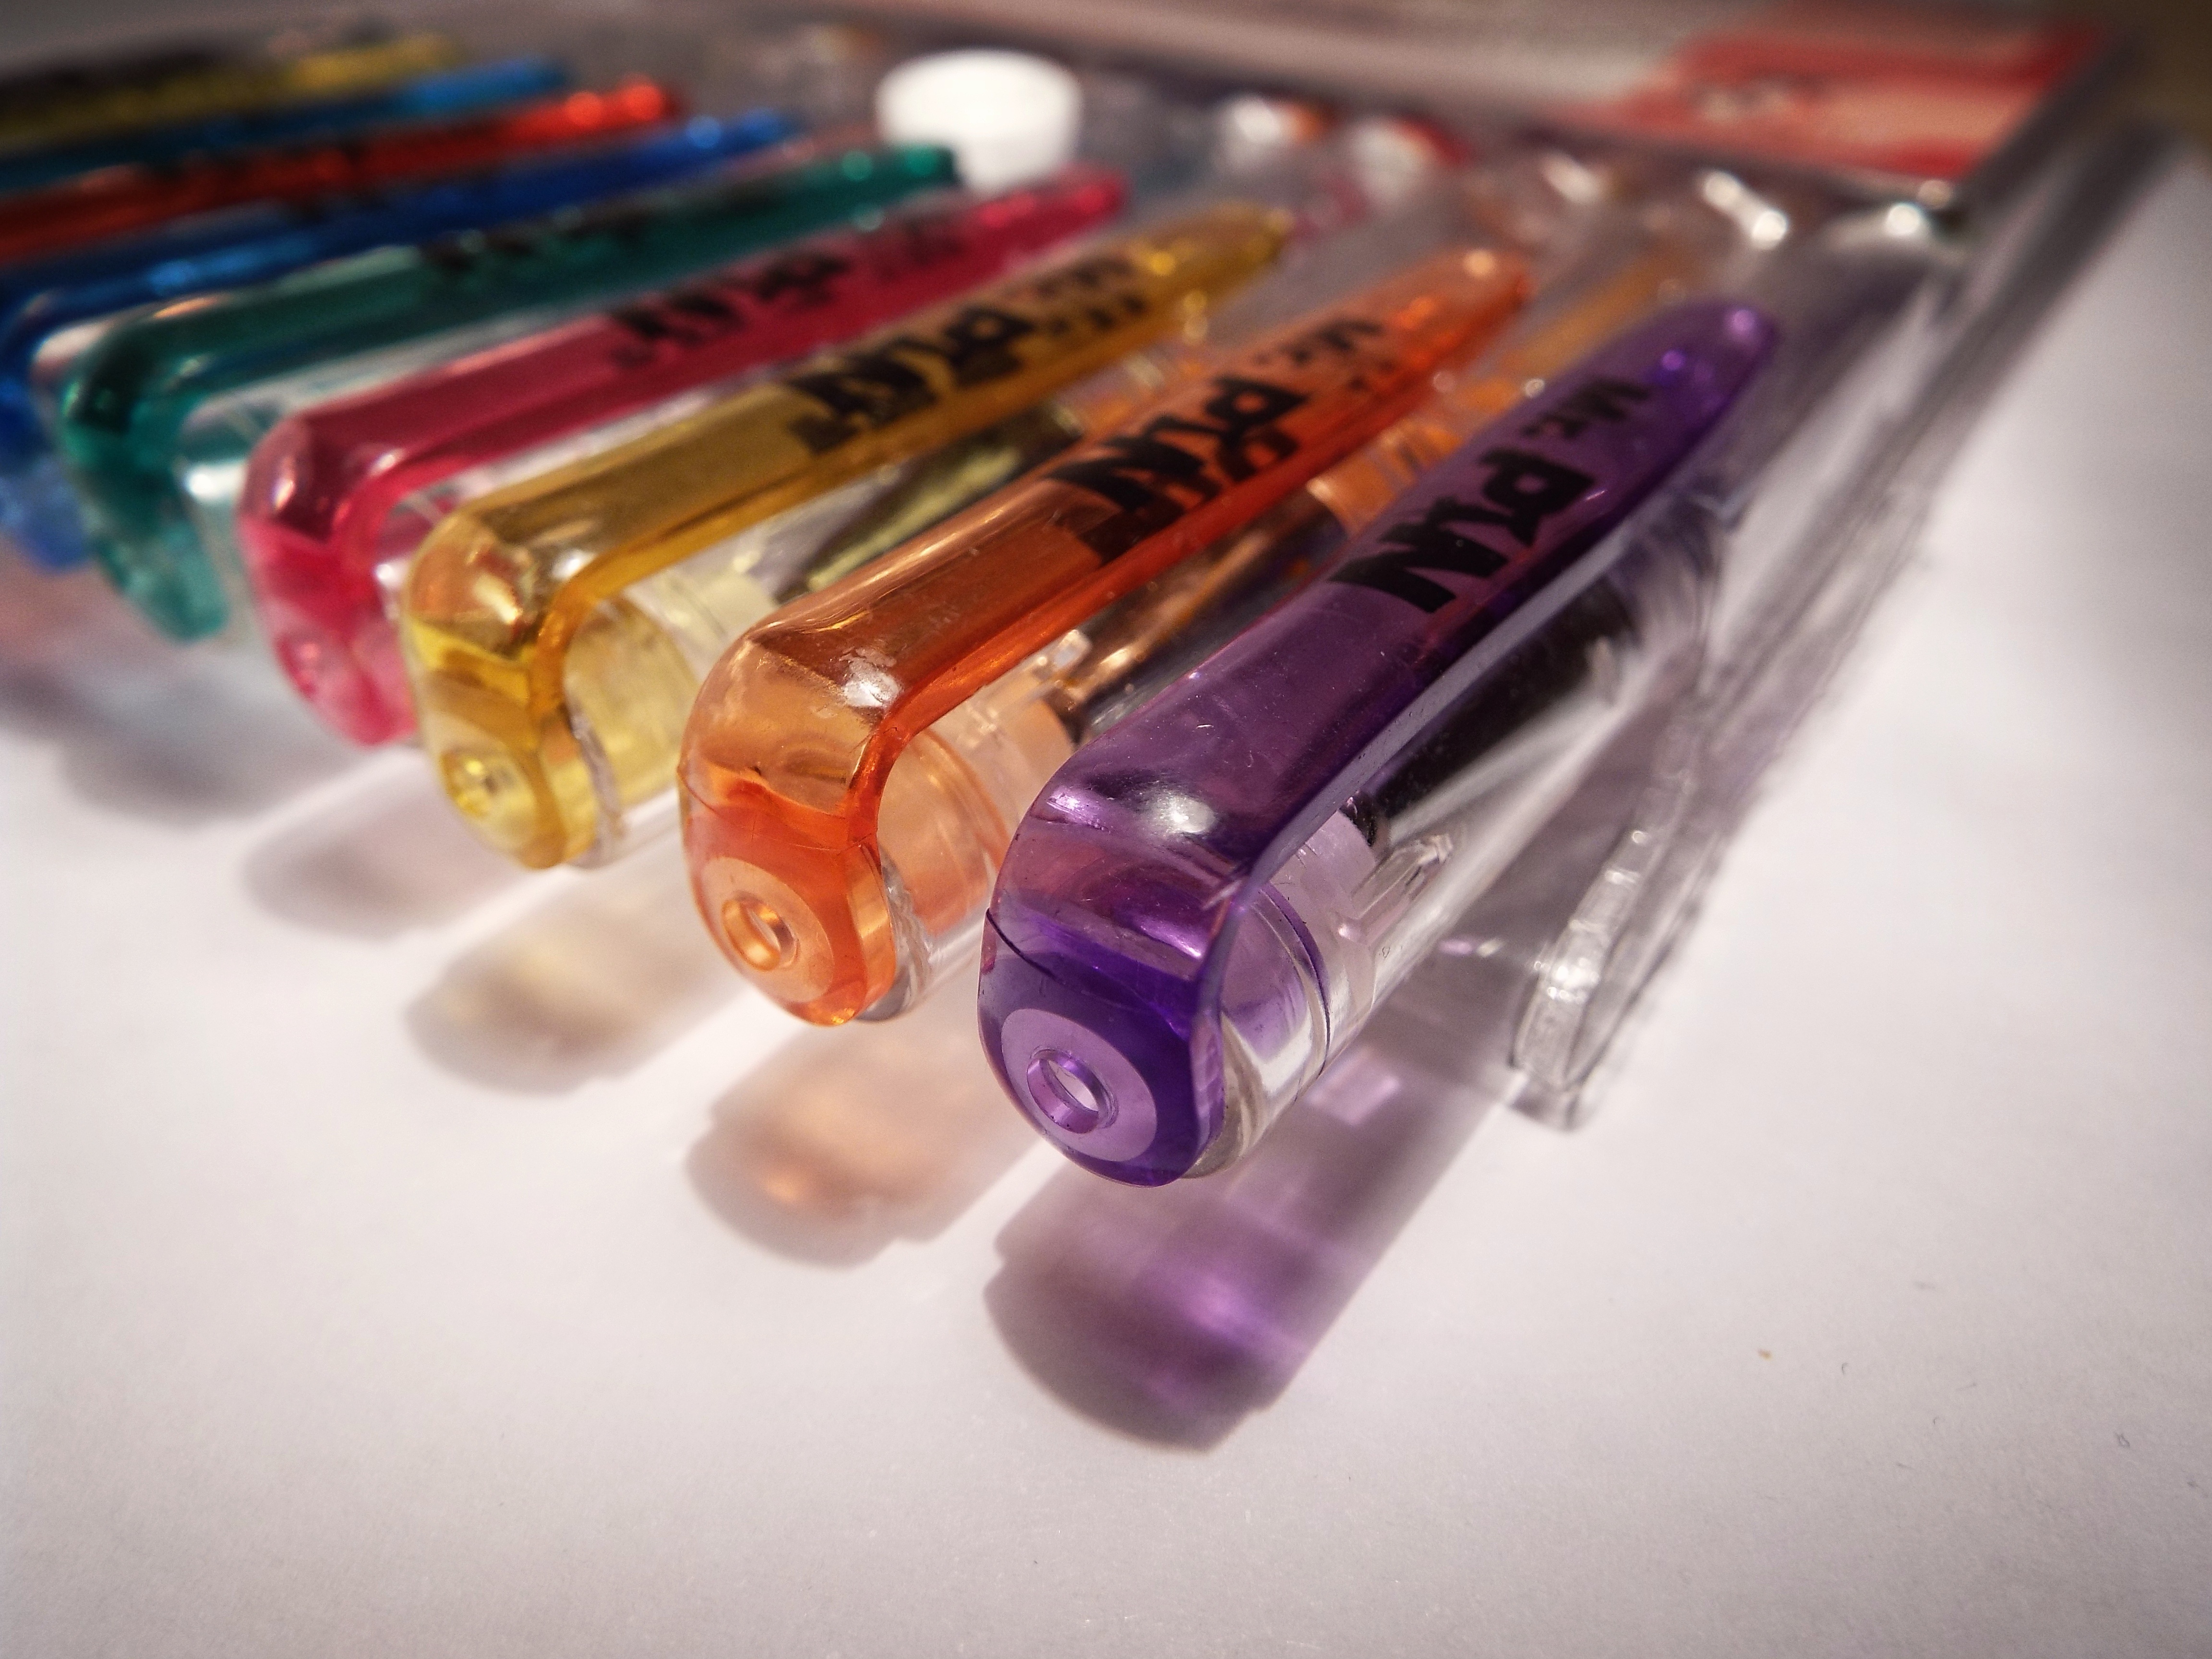
hand, pencil, purple, pen, finger, color, nail, lip, eye, organ, cosmetics, gel pencil, color drawing